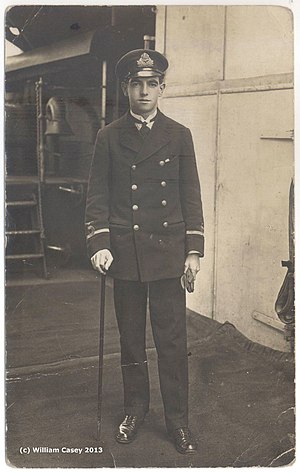
Walter A. Yeulett
Toby Yeulett på HMS Furious i 1918
Yeulett på HMS Furious 1918
Walter Albert Yeulett, kaldet Toby Yeulett var en britisk pilot under 1. verdenskrig, som 19 år gammel deltog i bombardementet af luftskibsbasen i Tønder, men forsvandt sporløst på turen tilbage til hangarskibet HMS Furious ud for Ringkøbing Fjord. Nogle dage senere blev hans Sopwith Camel jagerfly og liget fundet drevet i land på den sydlige del af Holmsland Klit.